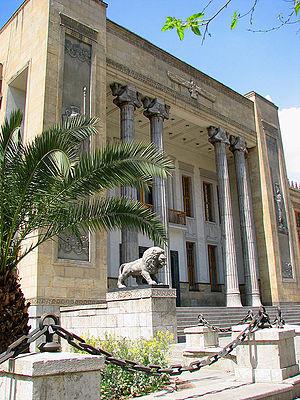
Reza Chah Pahlavi, aussi écrit Rizā Shāh Pahlevi ou plus rarement Reza Iᵉʳ, Reza Chah Iᵉʳ ou Pahlavi Iᵉʳ, né à Alasht le 15 mars 1878 et mort à Johannesburg le 26 juillet 1944, est l'empereur de Perse de 1925 à 1941 et le fondateur de la dynastie Pahlavi. À différentes époques, il est également connu sous les noms de Reza Pahlavan, Reza Savad-Koohi, Reza Khan, Reza Khan Mir-Panj, Reza Sedar Sepah, Reza Pahlavi, ayant d’abord été militaire, chef des armées, ministre de la Guerre puis Premier ministre avant d'être empereur entre 1925 et 1941.